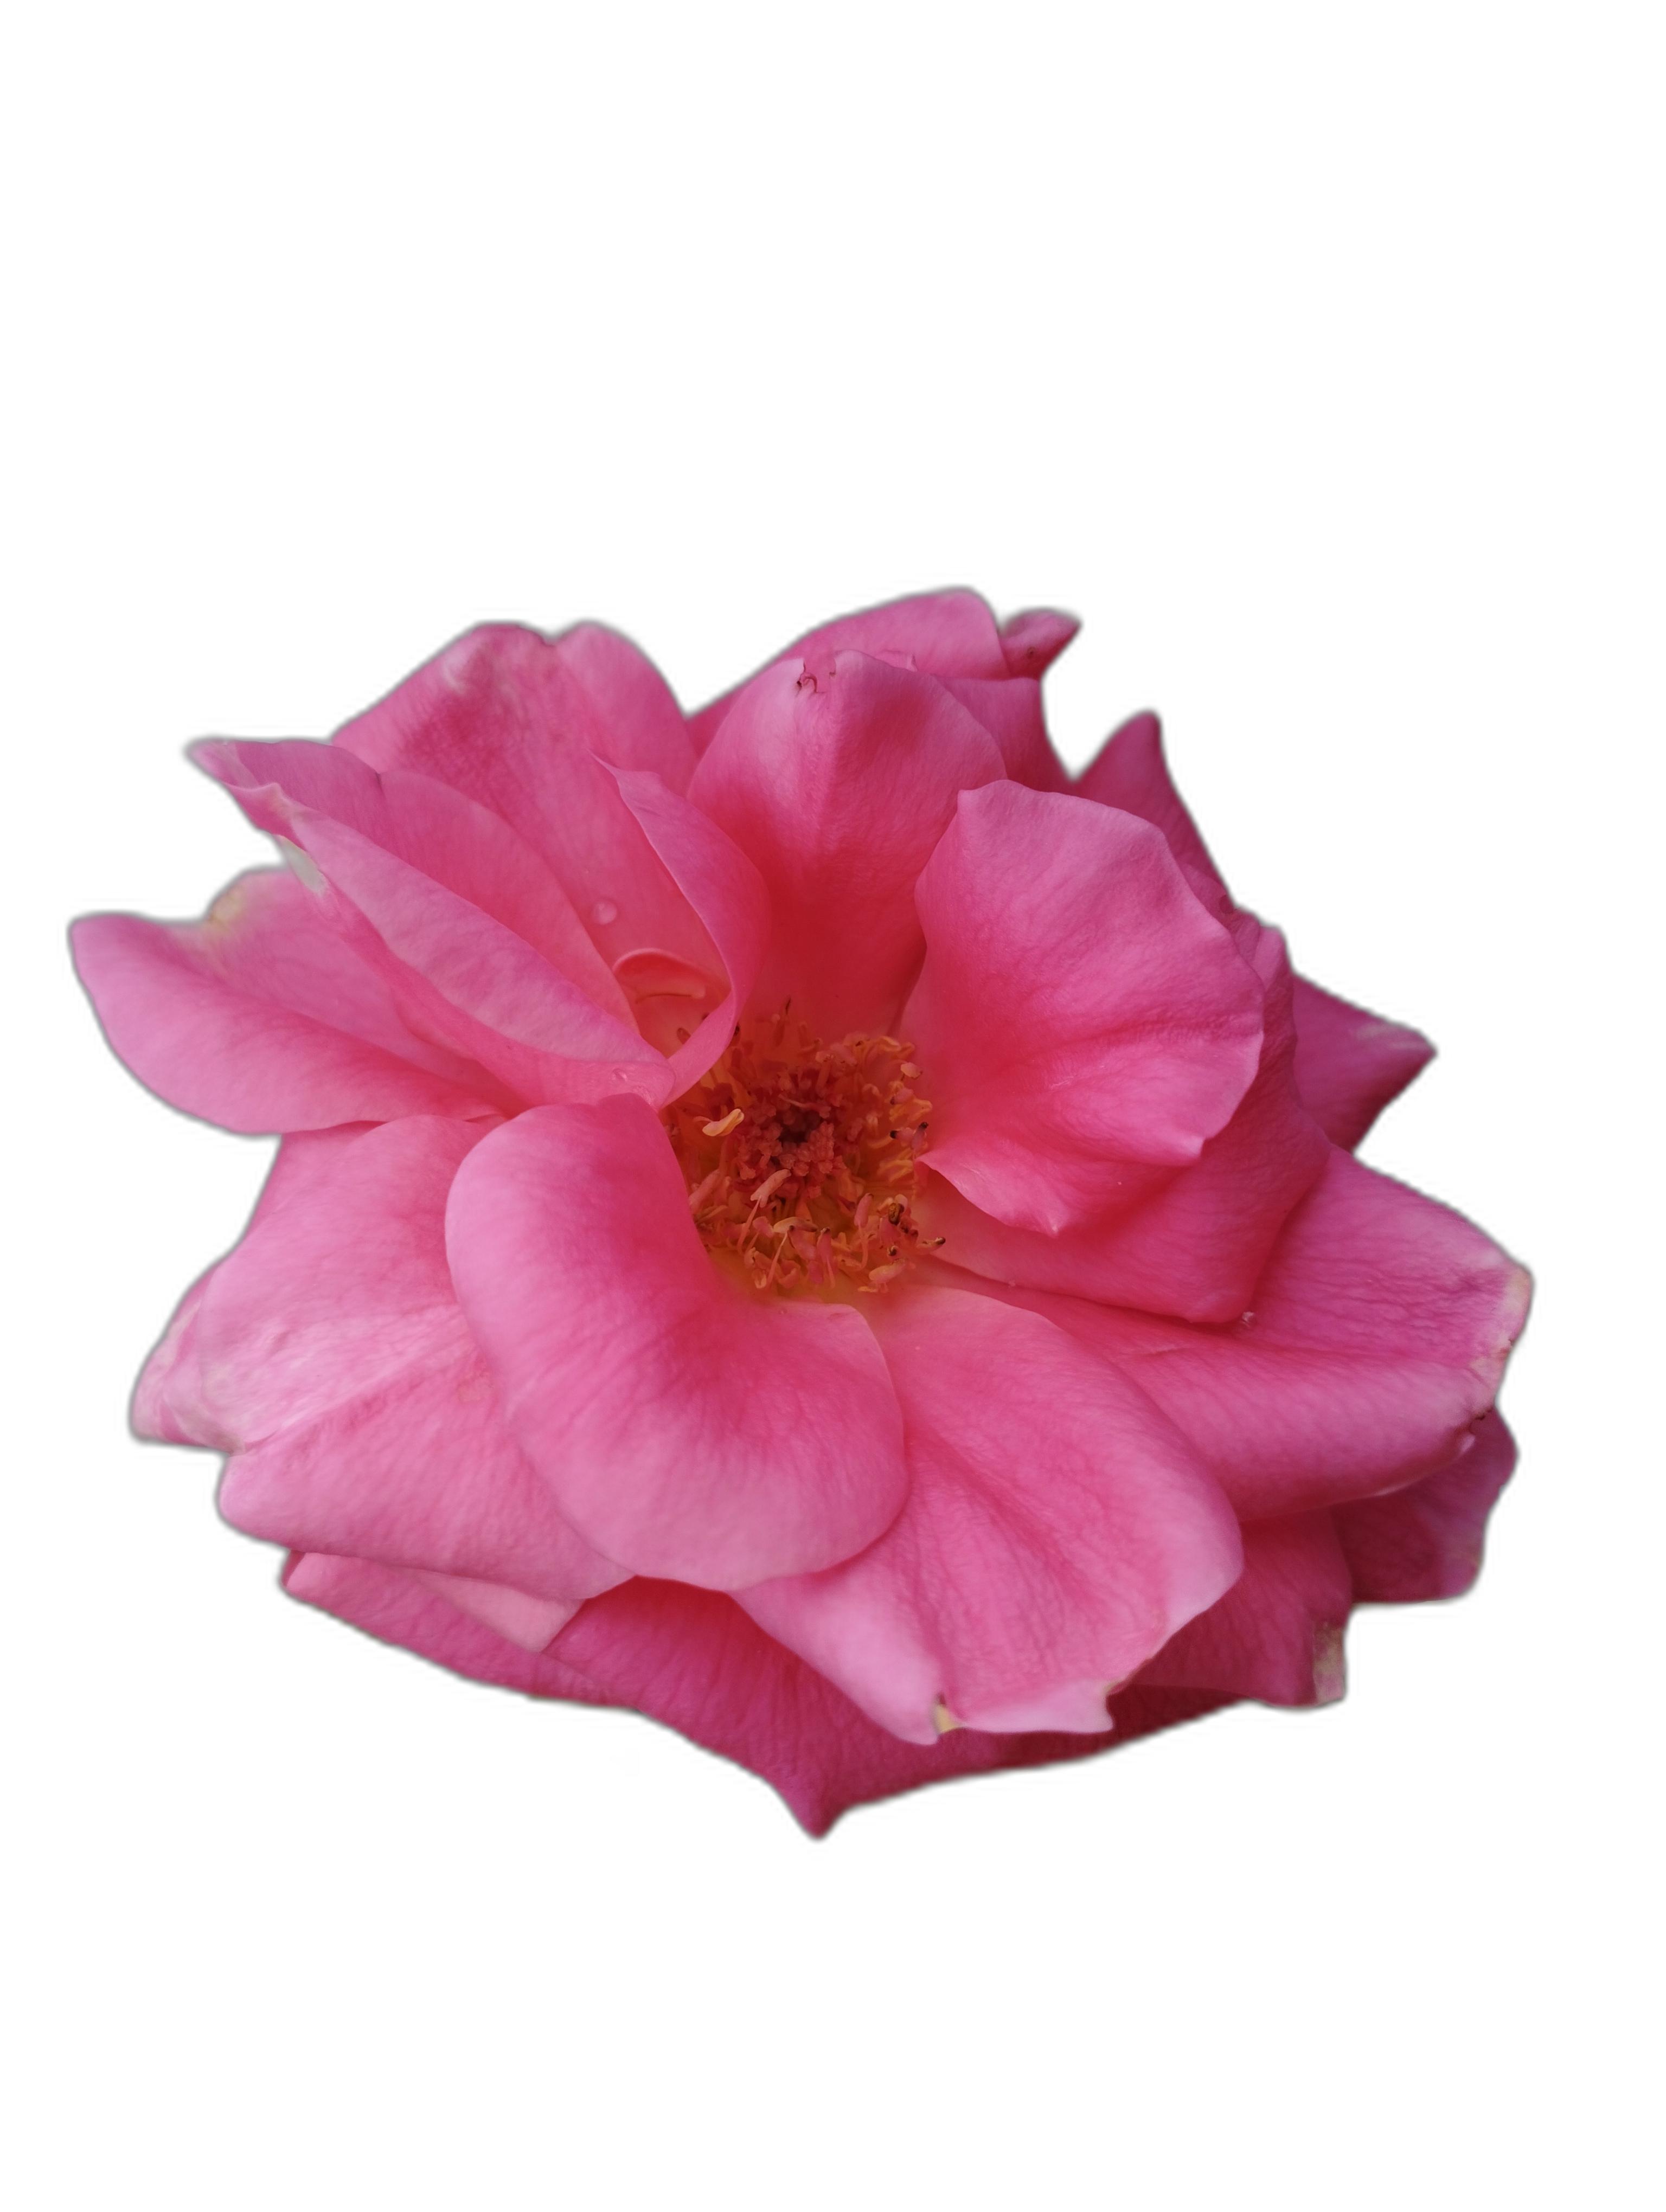
Label: Rose